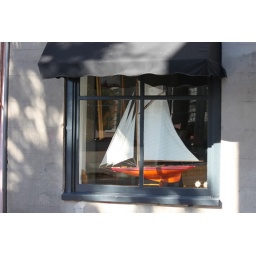
ship in window